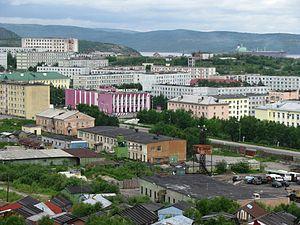
Rosliakovo est une commune urbaine appartenant à la juridiction administrative du territoire administratif fermé de Severomorsk, dans l'oblast de Mourmansk, en Russie. Sa population s'élevait à 8 928 habitants en 2014.